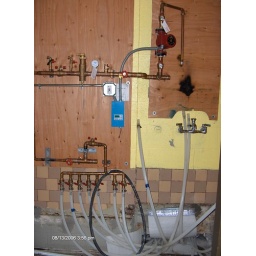
4000 sf radiant heated floor at great Vow Zen Monastery in Clatskanie Oregonthe water works...